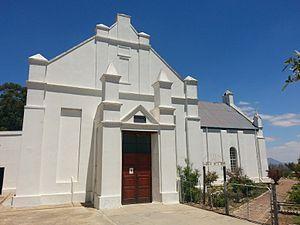
La Municipalité locale de Drakenstein est une municipalité locale du district municipal de Cape Winelands dans la province du Cap-Occidental en Afrique du Sud. Le siège de la municipalité est situé dans la ville de Paarl.